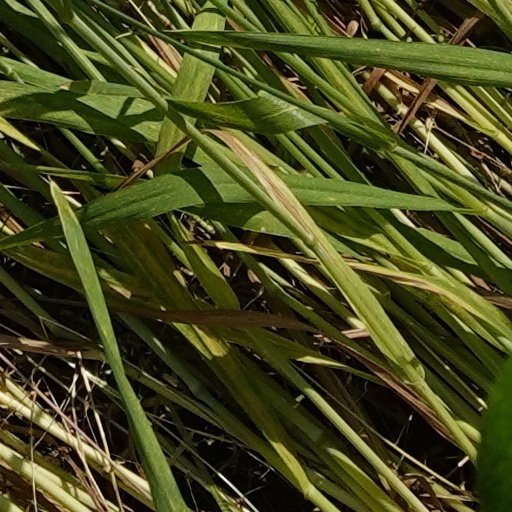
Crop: wheat